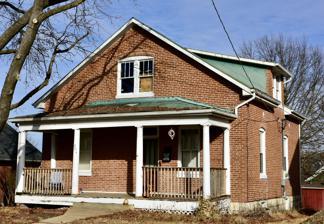
Building: Frank Mense House
Country: United States of America
Year built: 1923
Historic house in Missouri, United States United States historic place Frank Mense House U.S. National Register of Historic Places Show map of Missouri Show map of the United States Location 304 High St. Washington, Missouri Coordinates 38°33′37″N 91°1′29″W / 38.56028°N 91.02472°W / 38.56028; -91.02472 Area less than one acre Built c. 1923 ( 1923 ) Architectural style Gable Front MPS Washington, Missouri MPS NRHP reference No. 00001107 Added to NRHP September 14, 2000 Frank Mense House is a historic home located at Washington , Franklin County, Missouri . It was built about 1923, and is a 1 + 1 ⁄ 2 -story, three-bay, gable front brick dwelling on a stone foundation.  It has a full-with front porch and segmental arched door and window openings. It was listed on the National Register of Historic Places in 2000. References